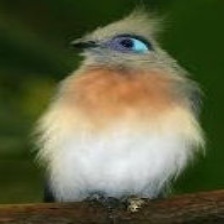
Species: CRESTED COUA
Scientific name: COUA CRISTATA